Snake (Shawnee leader)

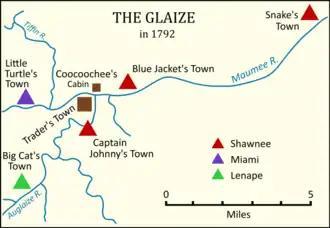
Native towns at the Glaize in 1792

At the time of the Dunmore's War, Peteusha resided at Snake's Town, located on the Muskingum River in the Ohio Country. In August 1774, colonial militiamen led by Angus McDonald invaded the Ohio Country and destroyed several Native towns, including Snake's Town. Soon after, Dunmore launched another invasion, with him leading one wing, Colonel Andrew Lewis in command of the other. Cornstalk, the principal Shawnee war chief, decided to strike at Lewis's wing before the two armies could unite, initiating the Battle of Point Pleasant on October 10. Peteusha was among Cornstalk's war chiefs, as were Blue Jacket and Pukeshinwau. The Shawnees initially had the upper hand, but when colonial reinforcements arrived, the outnumbered Shawnees were pushed back. Near sundown, the Shawnees withdrew back across the Ohio River.